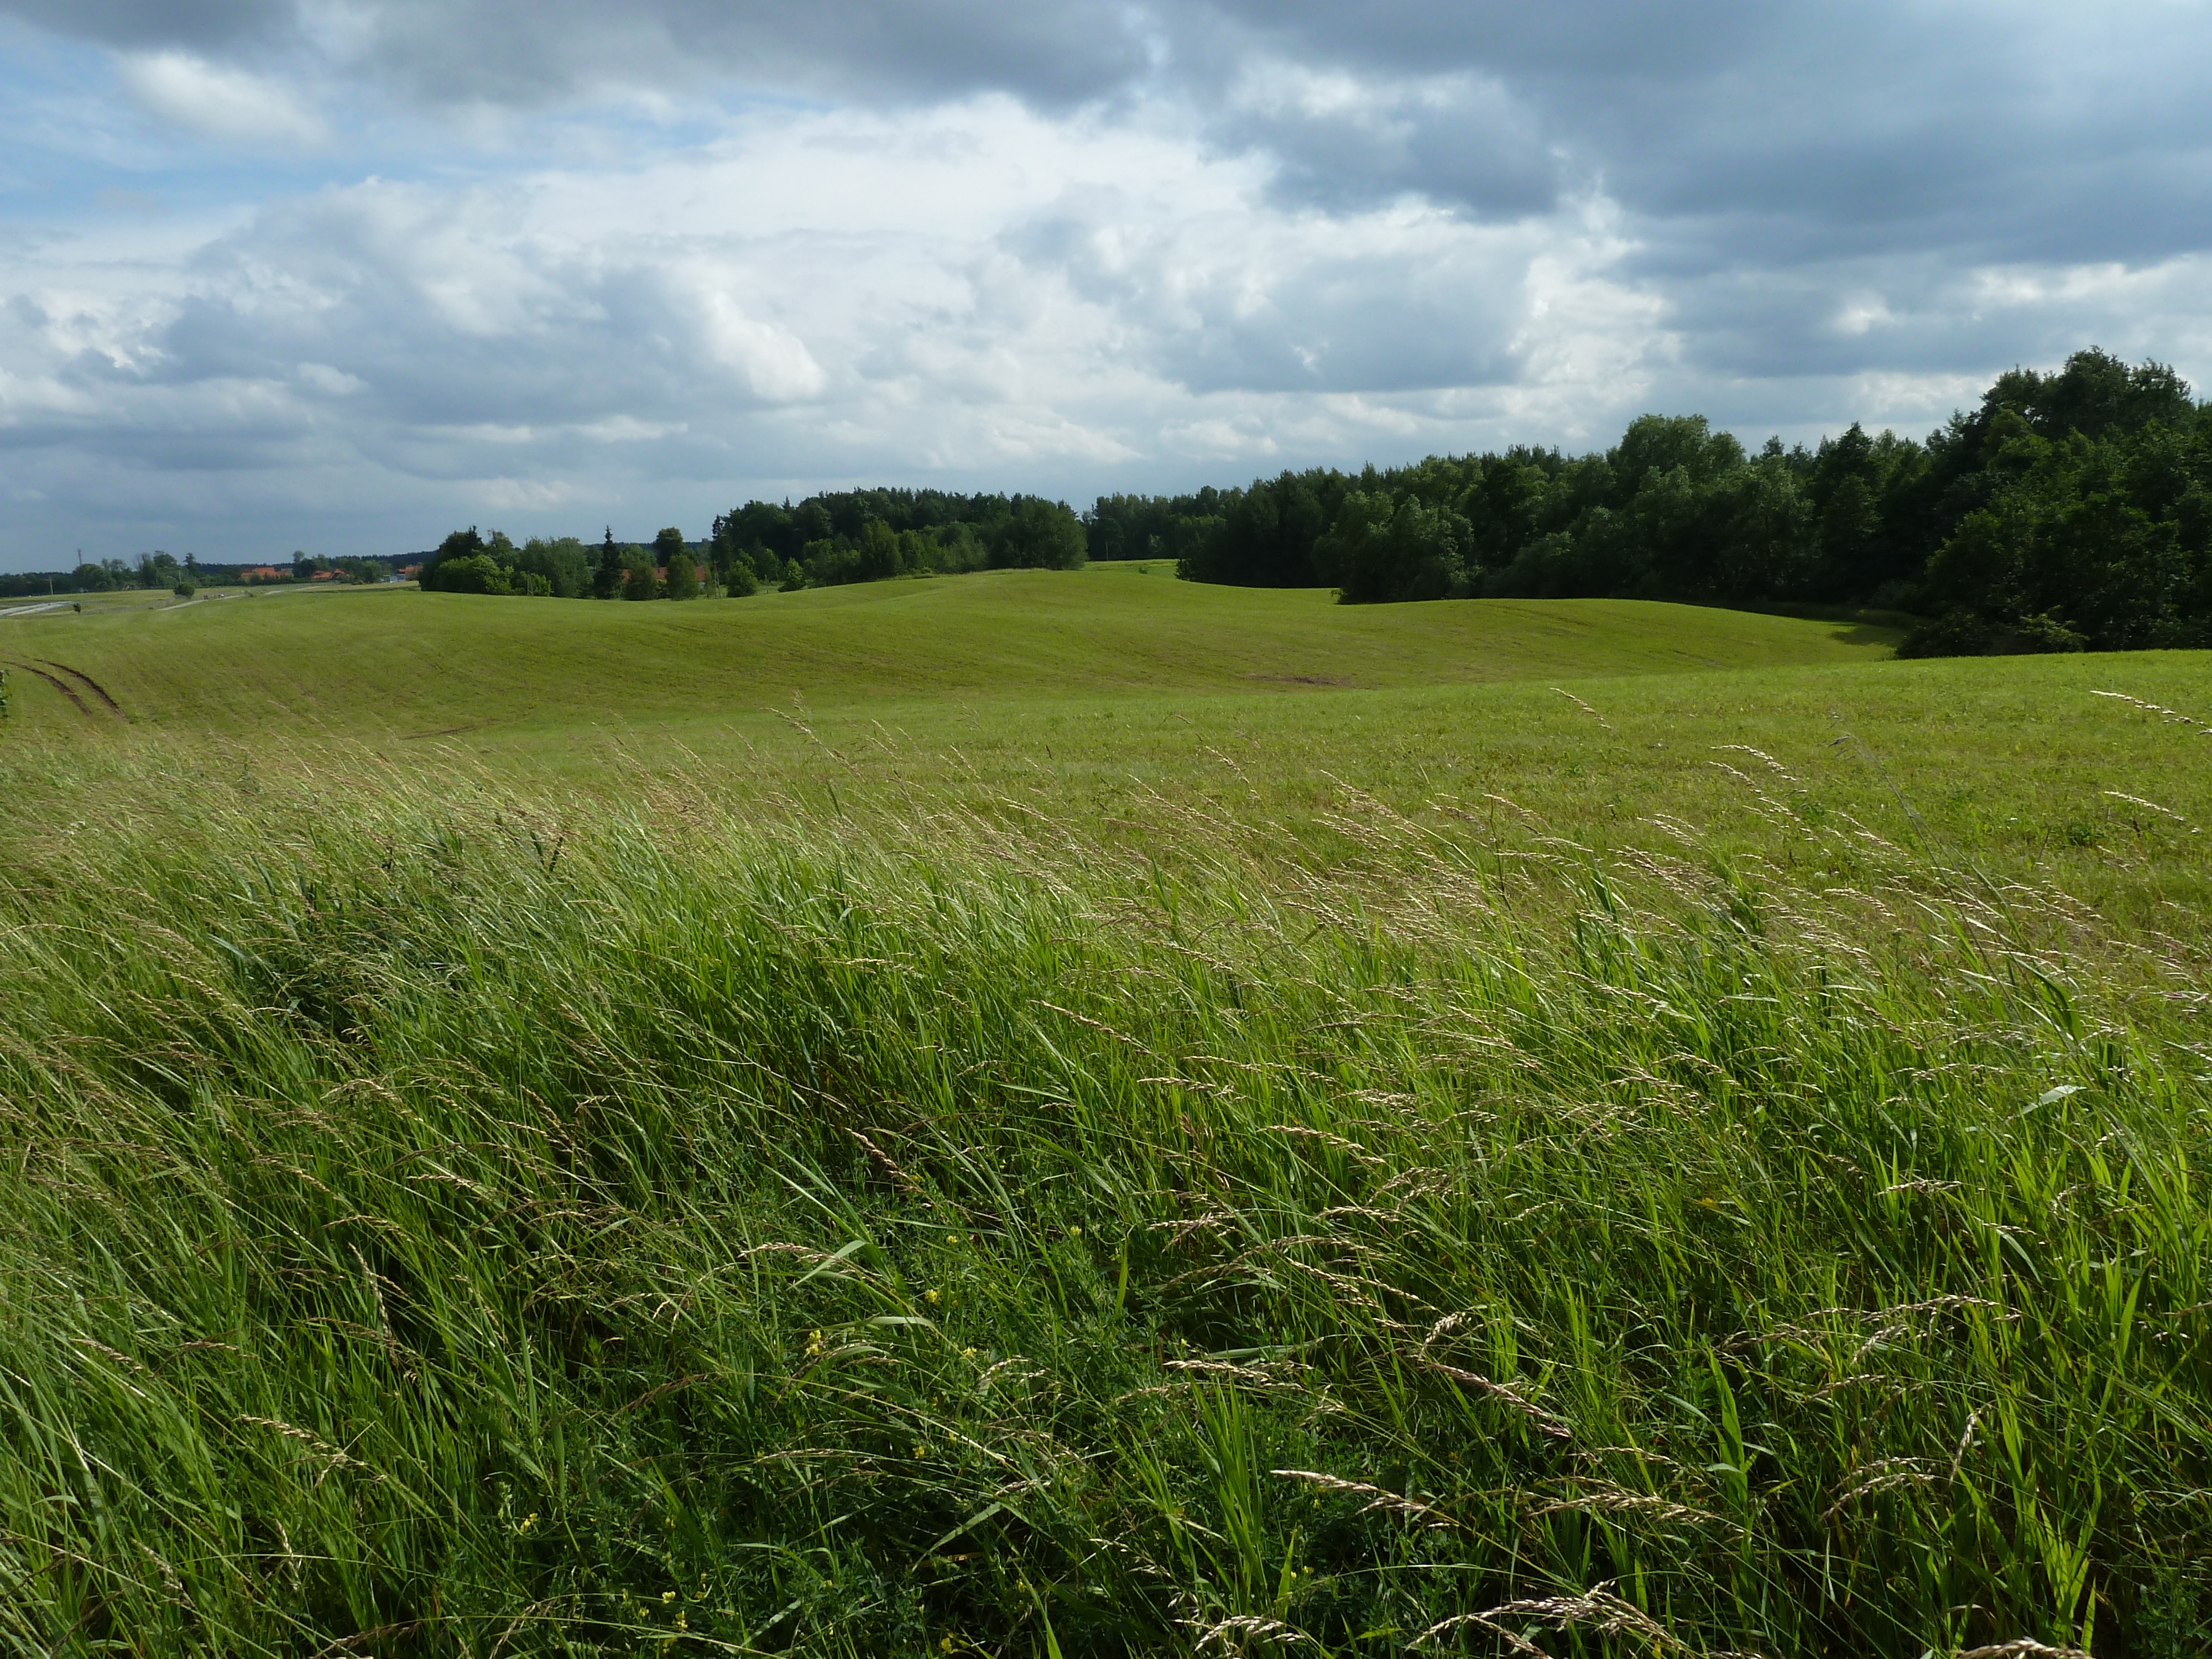
landscape, grass, marsh, sky, field, lawn, meadow, prairie, hill, green, pasture, soil, agriculture, plain, clouds, grassland, wetland, cornfield, plateau, habitat, masuria, ecosystem, steppe, rural area, paddy field, natural environment, geographical feature, grass family, moraine landscape